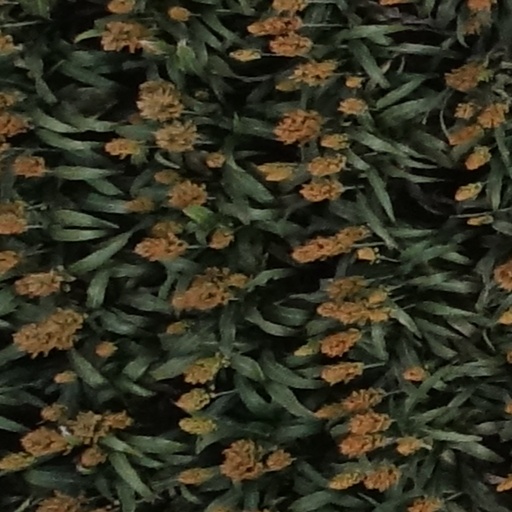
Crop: sorghum